Lachnodius

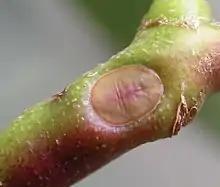

Lachnodius is a genus of eriococcid scales, or felt scale insects, in the family Eriococcidae. There are at least 10 described species in "Lachnodius", found in Australia.